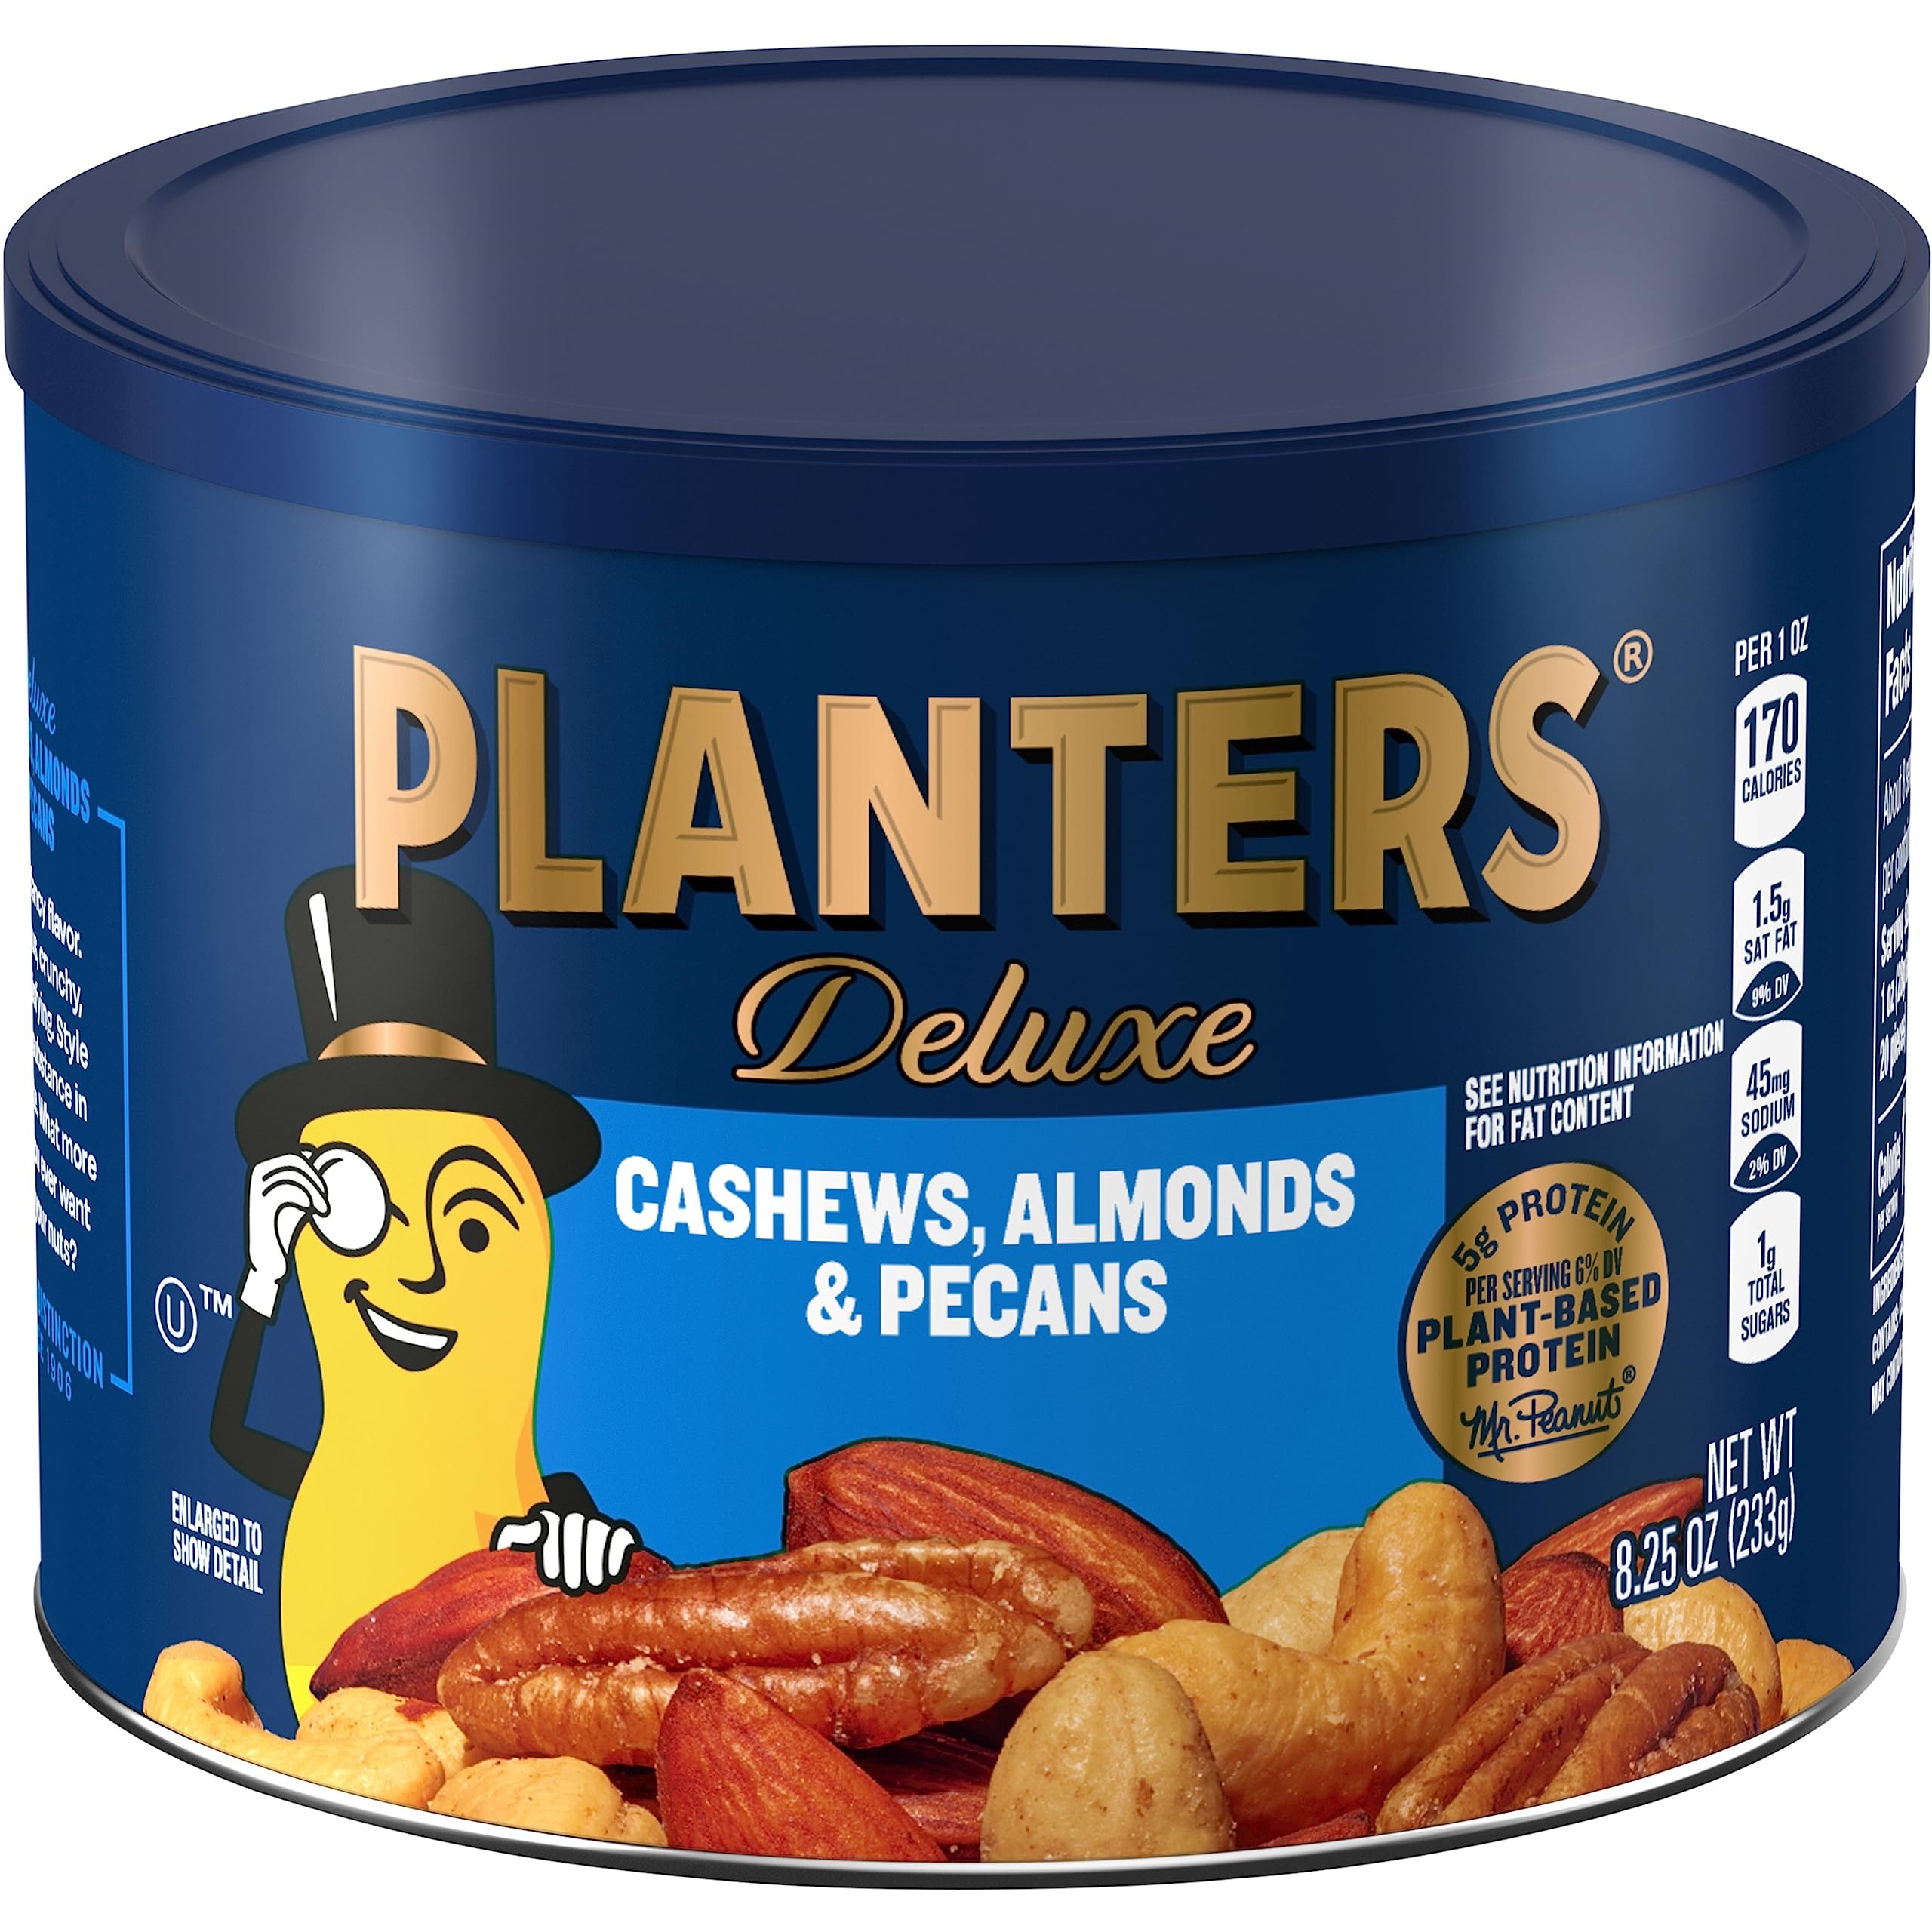
Item Name: Planters Select Cashews (Almonds & Pecans Nut Mix, 8.25 oz Canister)
Bullet Point 1: An irresistible mix of cashews, almonds, and pecans
Bullet Point 2: Resealable canister makes it easy to keep the nuts fresh (and avoid spills)
Bullet Point 3: Enhanced with a dash of sea salt
Bullet Point 4: Perfect for those keeping kosher
Bullet Point 5: For over 100 years, people have trusted Planters to deliver freshness and superior quality
Value: 8.25
Unit: Ounce

Price: 10.91